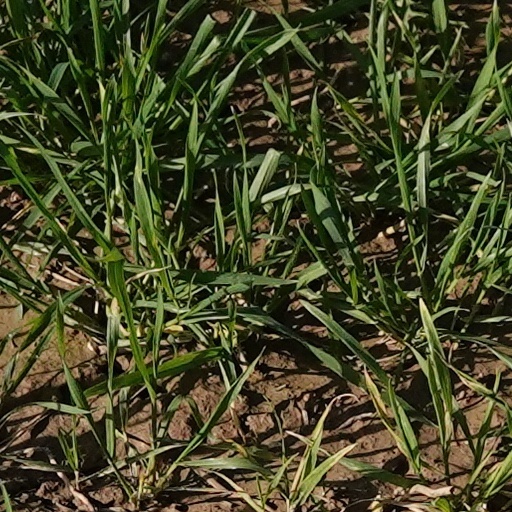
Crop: wheat